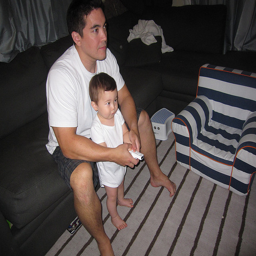
A father holds his son while playing a game on the Nintendo Wii.
A young man with a remote control and a little boy.
A man sits on a couch with a child holding a remote
A man playing the Wii with his son.
Father and son playing video game in living room.